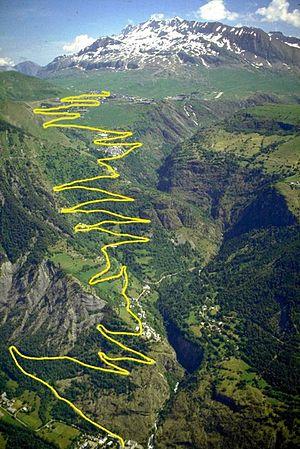
La 17ᵉ étape du Tour de France 2008 s'est déroulée le 23 juillet. Le parcours de 210,5 km reliait Embrun à L'Alpe d'Huez.